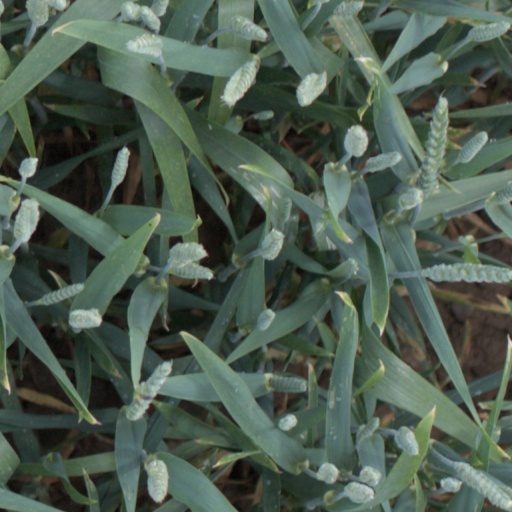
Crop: wheat